Gorham's Corner

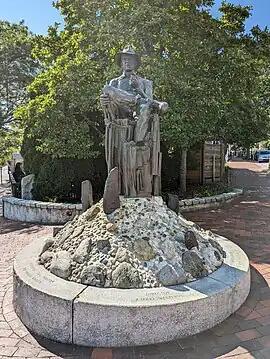
John Ford Statue, between York Street (to the left) and Pleasant Street

Gorham's Corner is a road intersection in Portland, Maine, United States. It is formed by the meeting of Center Street (from the northwest and southeast), Fore Street (from the northeast), York Street (from the south) and Pleasant Street (from the west). The intersection creates five corners for pedestrians to navigate.